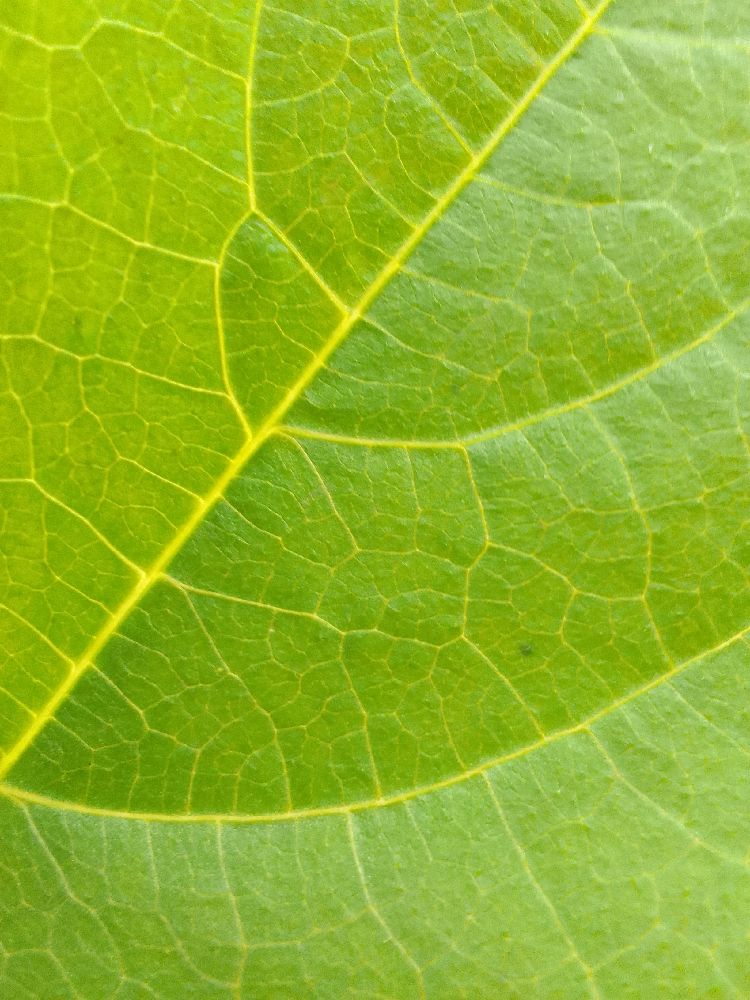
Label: healthy